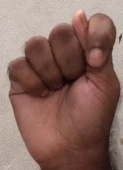
ASL sign: T